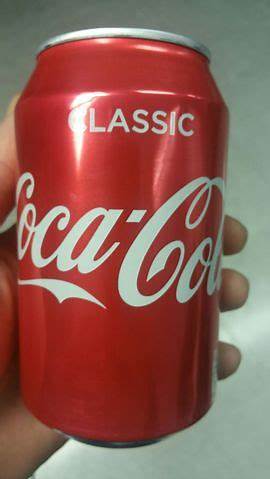
Label: metal